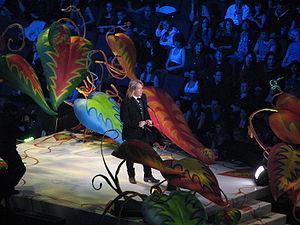
Robert Jens Rock, plus connu sous le nom de Bob Rock, né le 19 avril 1954 à Winnipeg est un musicien et producteur de musique canadien.